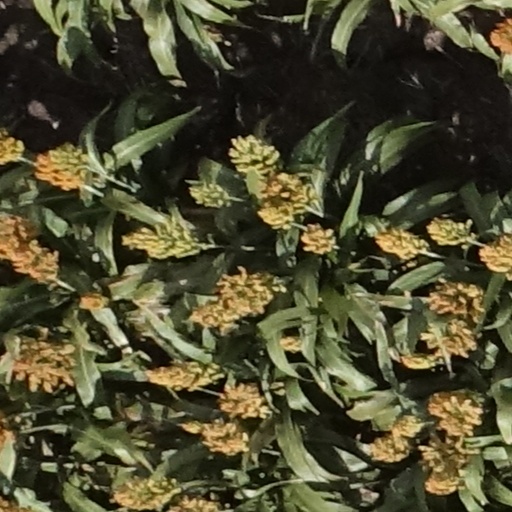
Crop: sorghum